Torreya Guardians

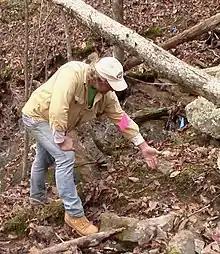
Chris and Christina Anderson free-planted 400 seeds of Florida Torreya into their stewardship forest east of the Cumberland Plateau, Tennessee.

In subsequent years, seeds or potted seedlings were also given to planters in additional eastern states, and as far north as Wisconsin, Michigan, and New Hampshire. Several volunteer planters are trained (and sometimes employed) as professional ecologists or foresters, but most have acquired horticultural skills outside of a profession and are eager to assist an endangered plant. The volunteer in Cleveland, Ohio, Fred Bess, is a professional landscaper, and in 2017 his grove produced a handful of seeds. By 2023, more than a thousand seeds were produced annually, thus setting the record for the farthest north seed production in a fully outdoor setting.